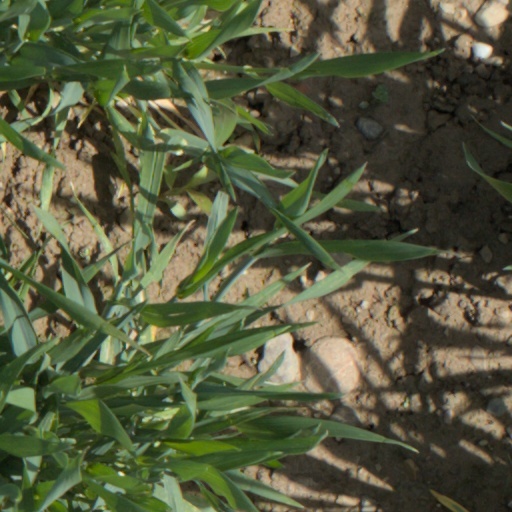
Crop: wheat